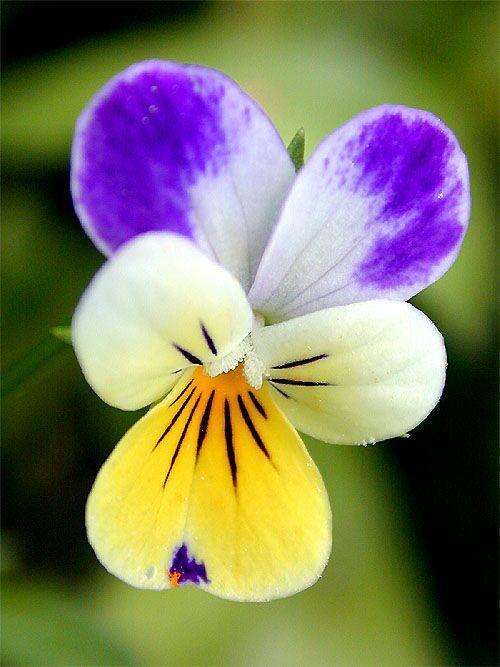
Flower: Pansy